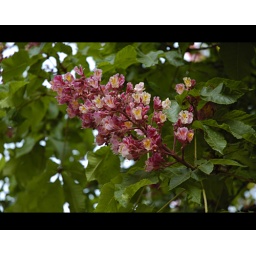
Horse pink chestnut tree in bloom